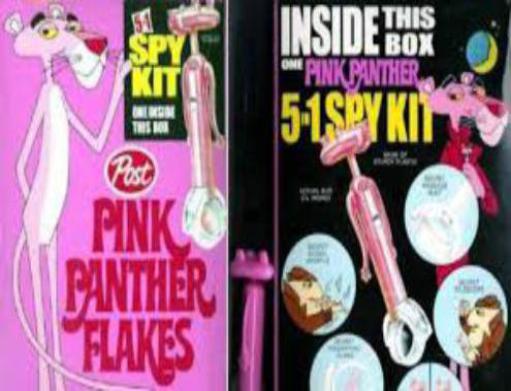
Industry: Leisure